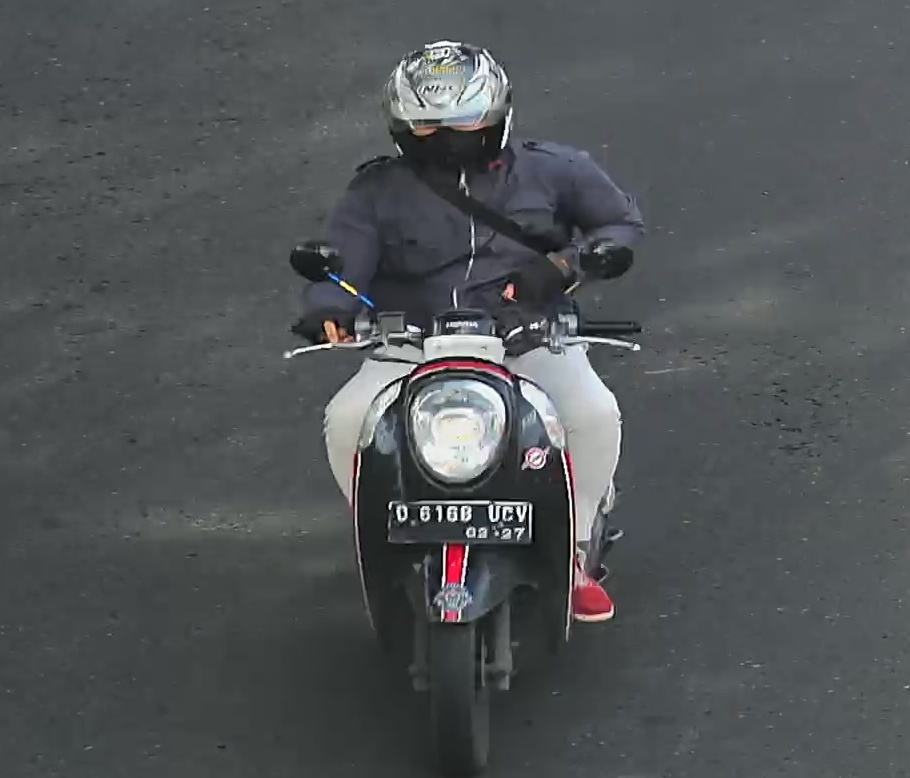
person-with-helmet: 1
person-without-helmet: 0